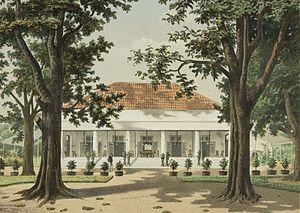
Sumatra occidental, en indonésien Sumatera Barat, est une province d'Indonésie. Sa capitale est Padang.